The Tuckies, Jackfield, Shropshire

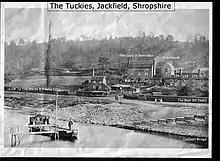
The Tuckies c.1900 showing The Duke of Wellington Inn

Today, residents of The Tuckies are fortunate to have a public house, The Boat Inn, virtually on their doorstep but prior to 1964 they had at least one, even closer. The Duke of Wellington, a prominent building, was located immediately to the left of a row of 5 cottages, shown in the photograph. Prior to its demolition in 1964, it was owned by Banks Brewery, who also owned the neighbouring Boat Inn, but the photograph indicates that the prominent 3-storey Duke of Wellington had its own brewhouse and locals refer to it as having also had a pig sty. Upon demolition, the old cellar was used as a landfill site for the bricks from the old inn and more recently the new landowners have excavated the old bricks and piled them up at the left hand side of the site once occupied by The Duke of Wellington. As of early 2011, the entirety of the old cellar, complete with arch and steps is completely exposed.